Homi J. Bhabha

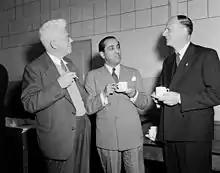
Bhabha (middle) at the "Atomic Power in Australia" symposium in Sydney, Australia in 1954

On 26 April 1948, Bhabha wrote to Prime Minister Jawaharlal Nehru that "the development of atomic energy should be entrusted to a very small and high-powered body composed of say three people with executive power, and answerable directly to the Prime Minister without any intervening link. For brevity, this body may be referred to as the Atomic Energy Commission." Pursuant to the Atomic Energy Act, the Atomic Energy Commission (AEC) was established on 10 August 1948. Nehru appointed Bhabha as the commission's first chairman. The three-member Commission included S. S. Bhatnagar and K. S. Krishnan. Bhabha, Bhatnagar and Krishnan were also named to the Scientific Advisory Committee to the Ministry of Defence created in July 1948. The details of the workings of the AEC were declared state secrets for two reasons according to Nehru: "the advantage of our research would go to others before we even reaped it, and secondly it would become impossible for us to cooperate with any country which is prepared to cooperate with us in this matter, because it will not be prepared for the results of researches to become public."